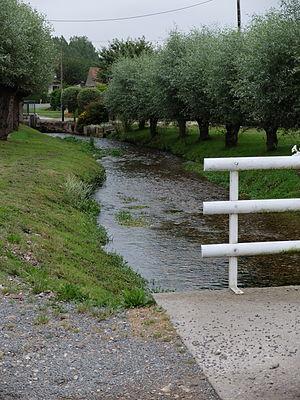
Vue de la Course à Doudeauville (Pas-de-Calais).
Doudeauville est une commune française située dans le département du Pas-de-Calais en région Hauts-de-France.